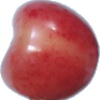
Label: cherry_rainier